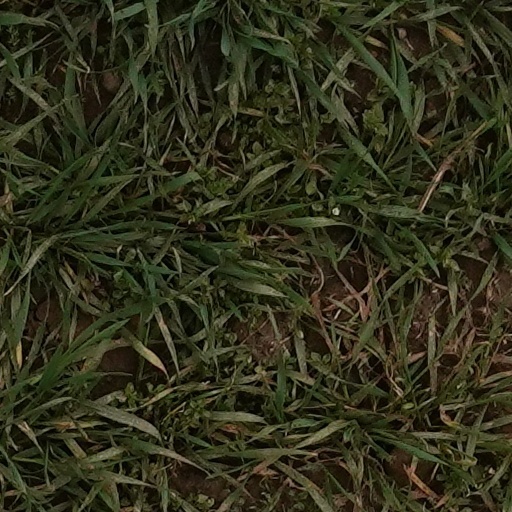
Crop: wheat